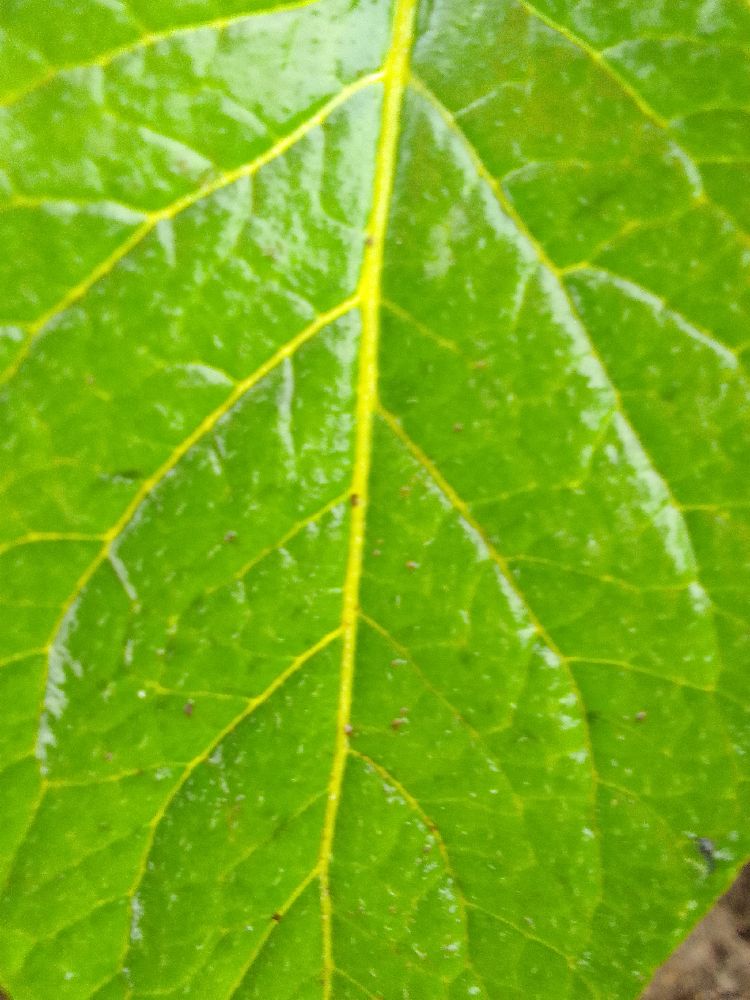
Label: Healthy